Pierce-Klingle Mansion

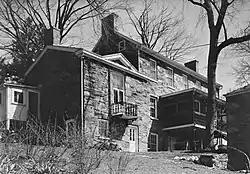

Pierce-Klingle Mansion, also known as Linnaean Hill, is a historic house in Rock Creek Park in Washington, D.C. It has been listed on the District of Columbia Inventory of Historic Sites since 1964 and it was listed on the National Register of Historic Places in 1973. It is a contributing property in the Rock Creek Park Historic District.